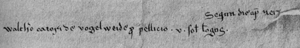
Wolfgar d’Erla fut évêque de Passau et Patriarche d'Aquilée. Diplomate et juge suprême du Saint Empire, il fut l'un des mécènes du Minnesänger Walther von der Vogelweide.